Borgward

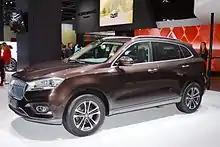
Borgward BX7 at IAA 2015

Borgward introduced the Borgward 1500 RS line of 1500 cc sports racers in the 1950s that competed with Porsche 550, Porsche 718 and others. The chassis was not refined enough, thus Borgward stopped the effort in 1958, but the race-spec 4cyl powerplant was very sophisticated for the time. The fuel-injected 16-valve DOHC engine became a successful Formula Two power unit in Cooper chassis for Stirling Moss, and was also used by some F1 privateers in 1961 under new 1500cc rules. The demise of the company stopped the race engine development, but the layout became common elsewhere.